Symbols of Francoism

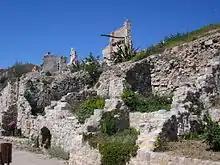
Ruin of Corbera de Ebro.

The Battle of Belchite occurred during the Republican offensive in Aragon that started in August 1937, with Zaragoza as the target. For various reasons, including heat, lack of water, and the military superiority of the Nationalists, the offensive was unsuccessful. Starting on 1 September 1937, the Republicans concentrated on Belchite, with an intense artillery bombardment combined with aerial bombing. The town was totally ruined and 6,000 people had died when the defenders surrendered on 6 September 1937. Although the outcome was a Republican victory, the delay caused by the battle gave the Nationalists time to regroup and prevent the advance to Zaragoza.